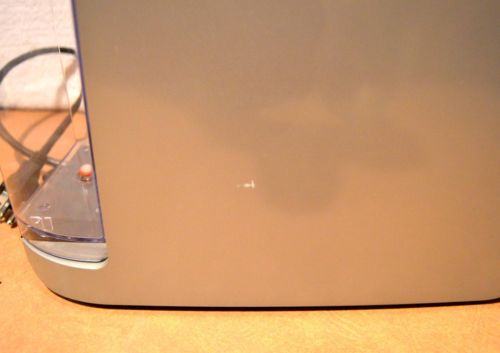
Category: coffee maker